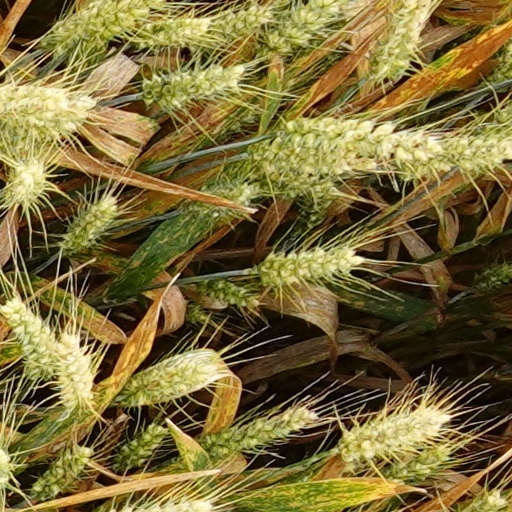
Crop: wheat